Thomas Johnson (judge)

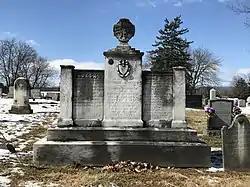
Johnson's gravesite at Mount Olivet Cemetery

His daughter Ann had married John Colin Grahame in 1788, and in his later years Johnson lived with them in a home they had built in Frederick, Maryland. The home, called Rose Hill Manor, is now a county park and open to the public. Governor Thomas Johnson High School is on half of the Rose Hill property. He died at Rose Hill on October 26, 1819, and was originally buried in All Saints churchyard. His remains were removed and re-interred at Mount Olivet Cemetery in Frederick.